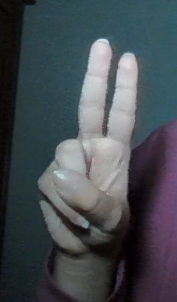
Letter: taa